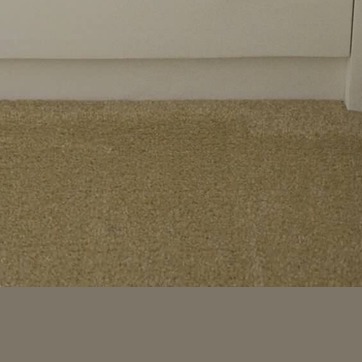
Material: carpet